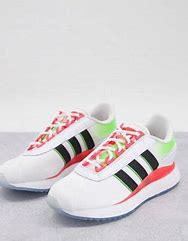
Brand: Adidas
Model: SL Andridge